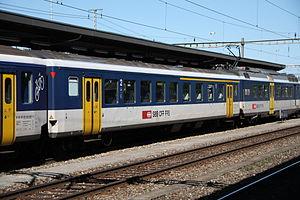
Dans un moyen de transport, la seconde classe, ou deuxième classe, est une classe offrant moins de confort et de services et généralement plus économique que la première classe.
Les voitures CFF désignent les véhicules utilisés pour le transport de personnes par les Chemins de fer fédéraux suisses.